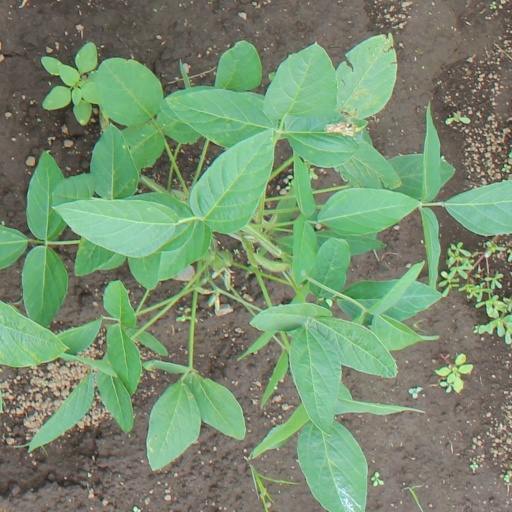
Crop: soybean